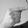
ASL letter: G